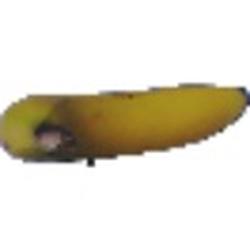
Label: Banana